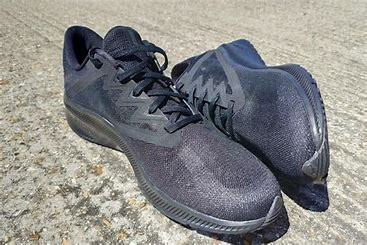
Brand: Nike
Model: Quest 3